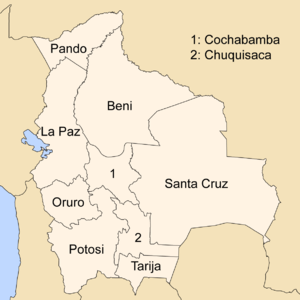
Bolivia / Politik / Administrativ inddeling
Kort over Bolivia med landets ni departementer.
Bolivia, officielt Den Flernationale Stat Bolivia, er en indlandsstat i det vestlige Sydamerika. Hovedstaden er Sucre, mens La Paz er regeringsby og landets finansielle centrum. Bolivias største by og industrielle centrum er Santa Cruz de la Sierra, der ligger i den lavtliggende østbolivianske region Llanos Orientales.